Cassie Lang

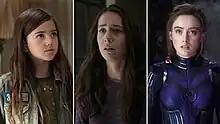
Cassie Lang as she appeared in the MCU films: Abby Ryder Fortson (left) as a child in "Ant-Man" and "Ant-Man and the Wasp", Emma Fuhrmann (middle) as a teenager in "Avengers: Endgame" and Kathryn Newton (right) as a young adult in "Ant-Man and the Wasp: Quantumania".

An alternate version of Cassandra Lang appears in MC2. She is now a doctor and operates under the name Stinger on the group A-Next. Although she is the oldest member of A-Next, in her mid-20s, and the only one on the original team with a professional life and a scientific background, she is still doted on by her father, who constantly worries about her newfound superhero life. She possesses many abilities originally engineered by Henry Pym, including resizing, flying, communication with insects, and firing bioelectric "stinger" blasts (as well artificial "stingers" sedative darts), all based on her costume and helmet. However, she has so far not demonstrated any ability to assume giant form.